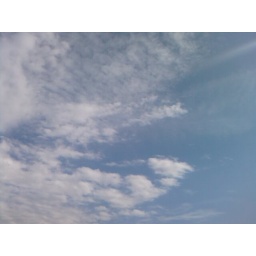
Salinas: the commute from home in the hills to office downtown